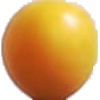
Label: cherry_wax_yellow